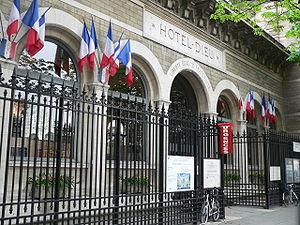
L’Hôtel-Dieu de Paris est un établissement hospitalier construit de 1867 à 1878 sous la conduite des architectes Émile Jacques Gilbert et Arthur-Stanislas Diet sur l'île de la Cité, en bordure nord du parvis Notre-Dame dans le 4ᵉ arrondissement de Paris.